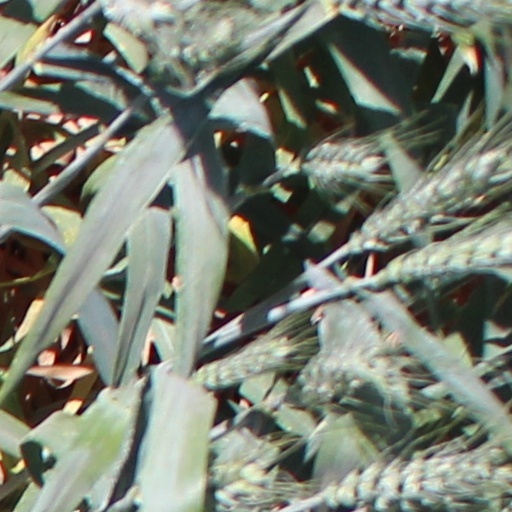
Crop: wheat